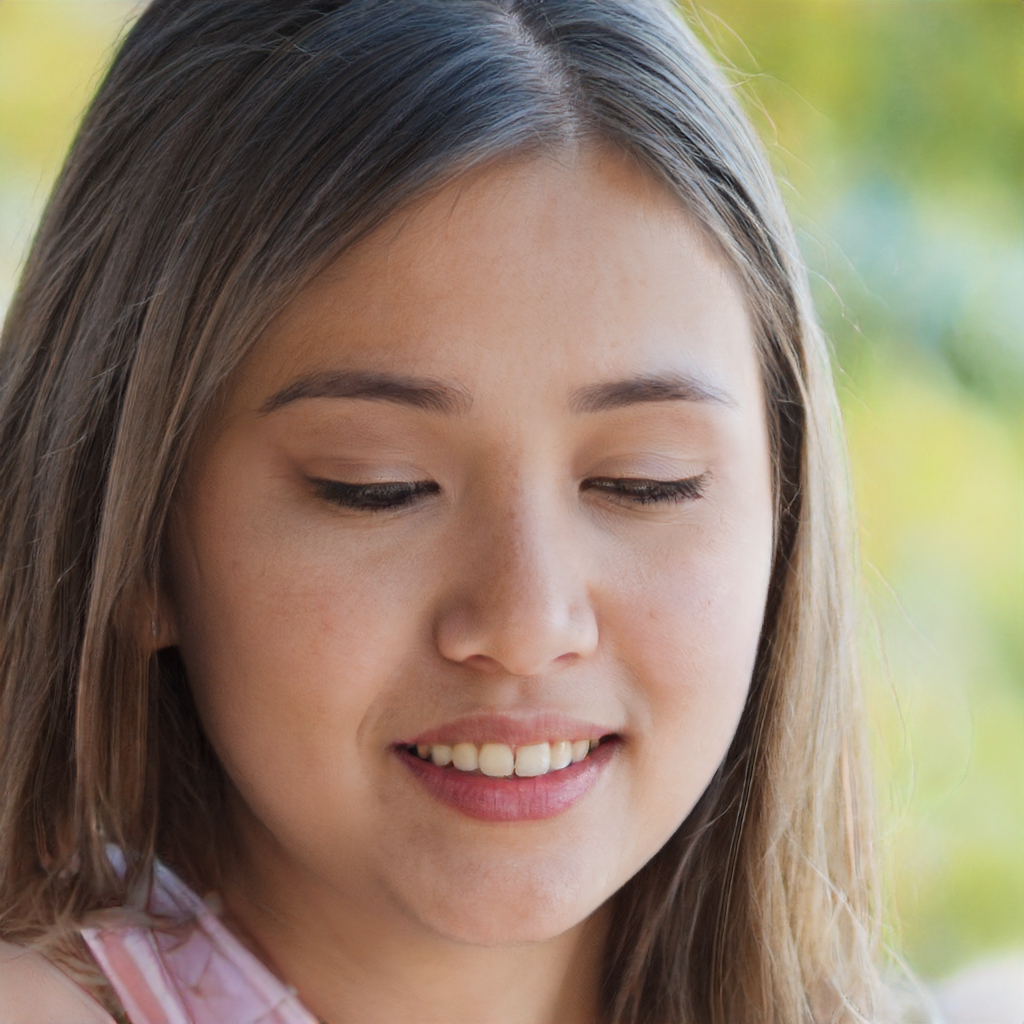
Gender: Female